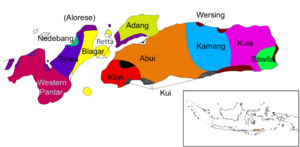
Les langues timor-alor-pantar sont une famille de langues papoues parlées dans les îles de Timor, d'Alor et Pantar et Kisar, en Indonésie et au Timor oriental.